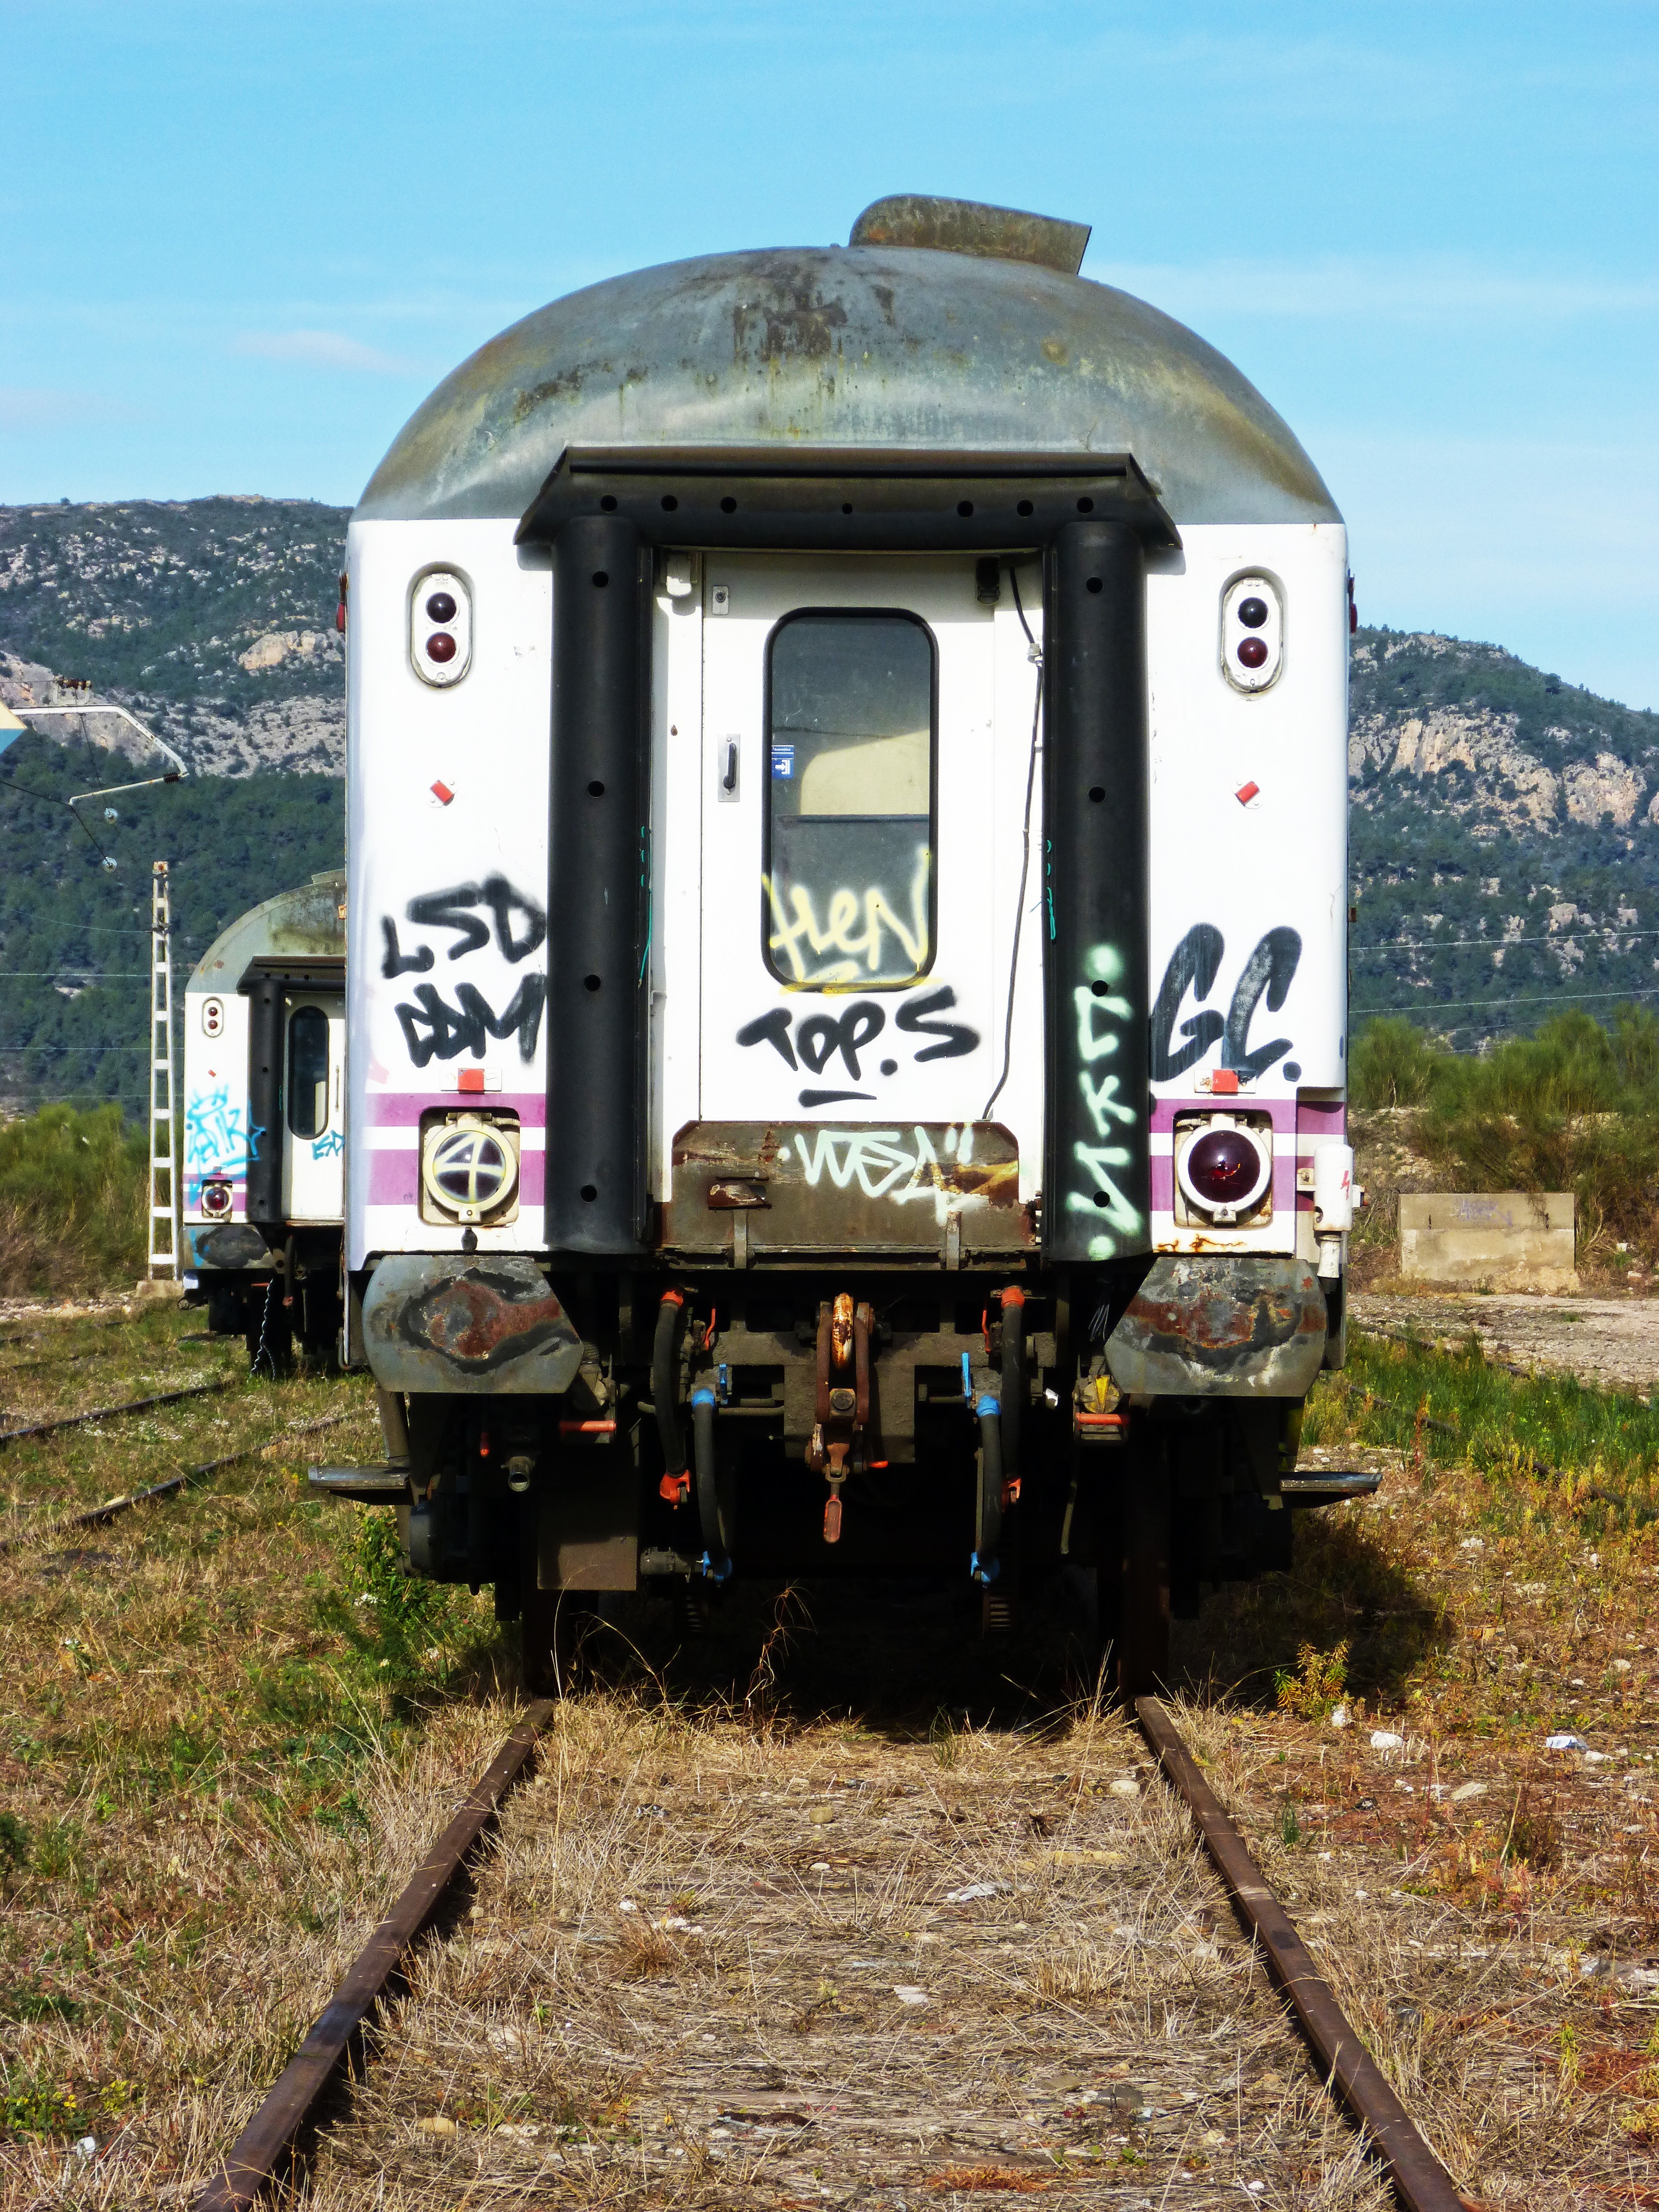
track, railway, wagon, train, transport, vehicle, abandoned, locomotive, vandalism, rail transport, land vehicle, rolling stock, railroad car, off roading